Edward Stinson

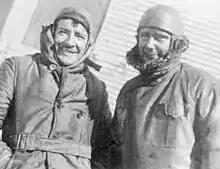
Stinson and Lloyd Wilson Bertaud 1921

Edward Anderson ("Eddie") Stinson, Jr. (July 11, 1893 – January 26, 1932) was an American pilot and aircraft manufacturer. He was the founder of Stinson Aircraft Company, one of America's first manufacturers of enclosed-cabin aircraft, and commercial airliners. At the time of his death in 1932 in an air crash, he was the world's most experienced pilot in flight hours, with over 16,000 hours logged.